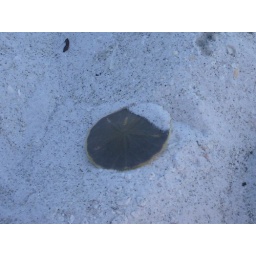
Pulled from the water and dropped in the dry sand